Spain

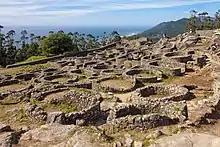
Celtic castro in Galicia

Archaeological research at Atapuerca indicates the Iberian Peninsula was populated by hominids 1.3 million years ago.